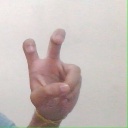
अक्षर: ई